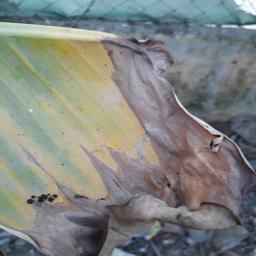
Label: POTASSIUM DEFICIENCY